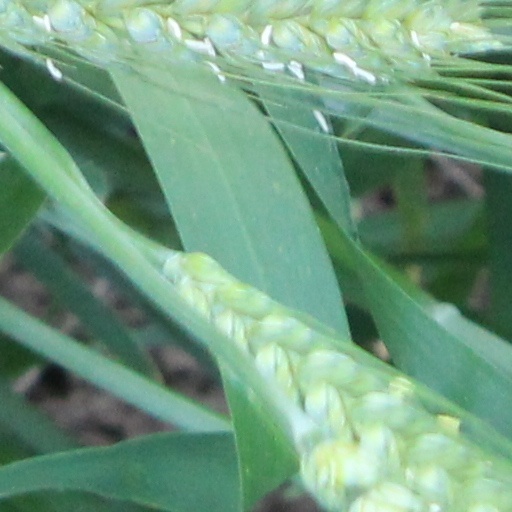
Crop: wheat